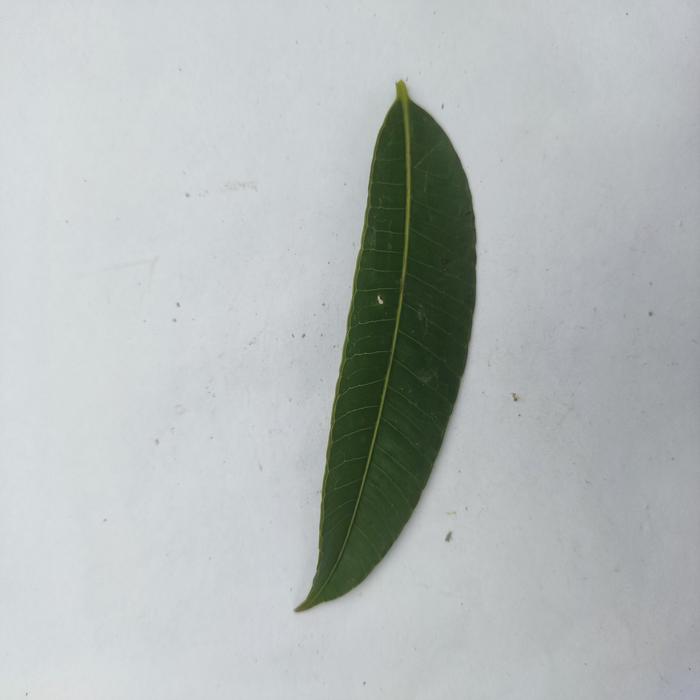
Crop: Hog Plum
Leaf condition: Heathy_Leaf